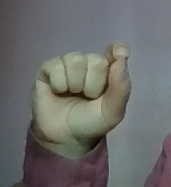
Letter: fa